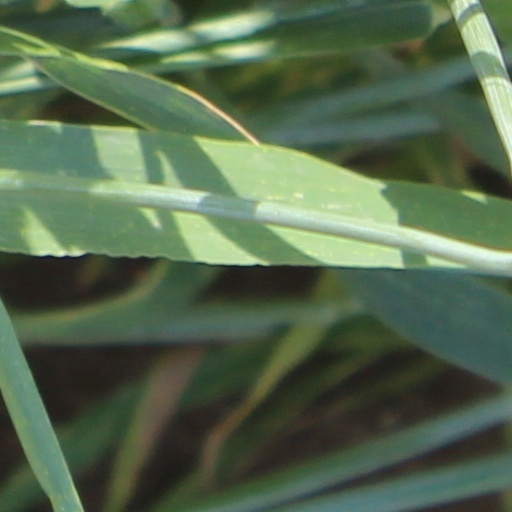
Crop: wheat